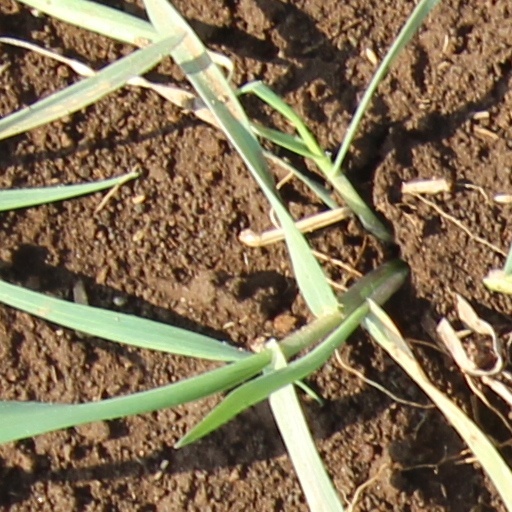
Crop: wheat